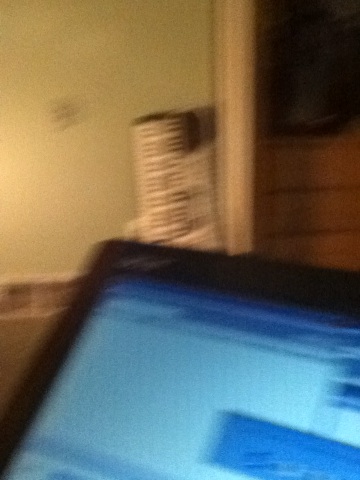Question: What does this say? Wait, wait, wait, wait. Yeah, what does this say?
Answer: unanswerable